2016 Catalonia International Trophy

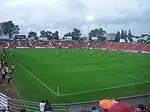
Estadi Montilivi in Girona hosted the match

The 2016 Catalonia International Trophy is the 6th edition of the Catalonia International Trophy, pitted Catalonia against Tunisia on 28 December 2016 at the Estadi Montilivi in Girona, Catalonia, Spain. Tunisia won the title after winning on penalties.